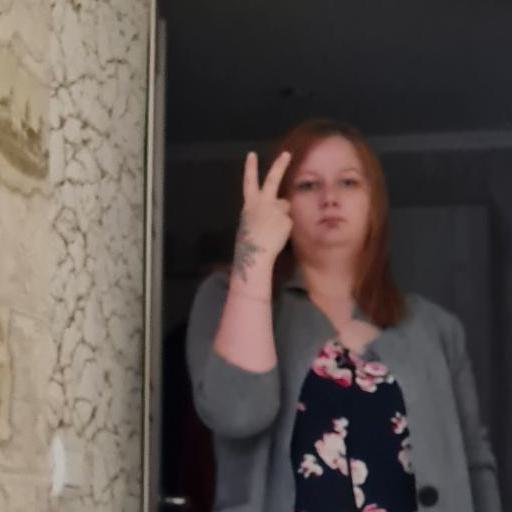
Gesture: peace_inverted